Richard Pearis

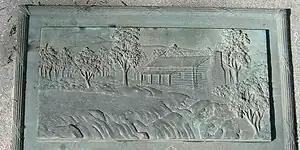
Mid-twentieth century representation of Pearis's Greenville plantation, "Great Plains," from a historical marker near the Reedy River

Sometime after 1770, Pearis, his family, and their twelve slaves began to clear of land near the falls of the Reedy River, at the heart of modern Greenville, South Carolina, where they planted grain and orchards on a plantation Pearis called "Great Plains." Pearis built "a substantial house" and a store as well as a grist and sawmill.